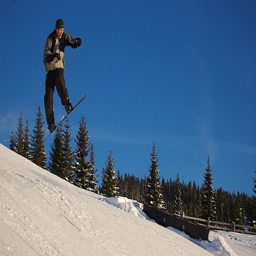
A man racing down the side of a mountain riding a snowboard.
A snowboarder performs a high jump on the slope.
Snowboarder flying off the mountain cover in snow.
The snowboarder is doing jumps down the mountain.
A man on a snowboard heading down the slope.